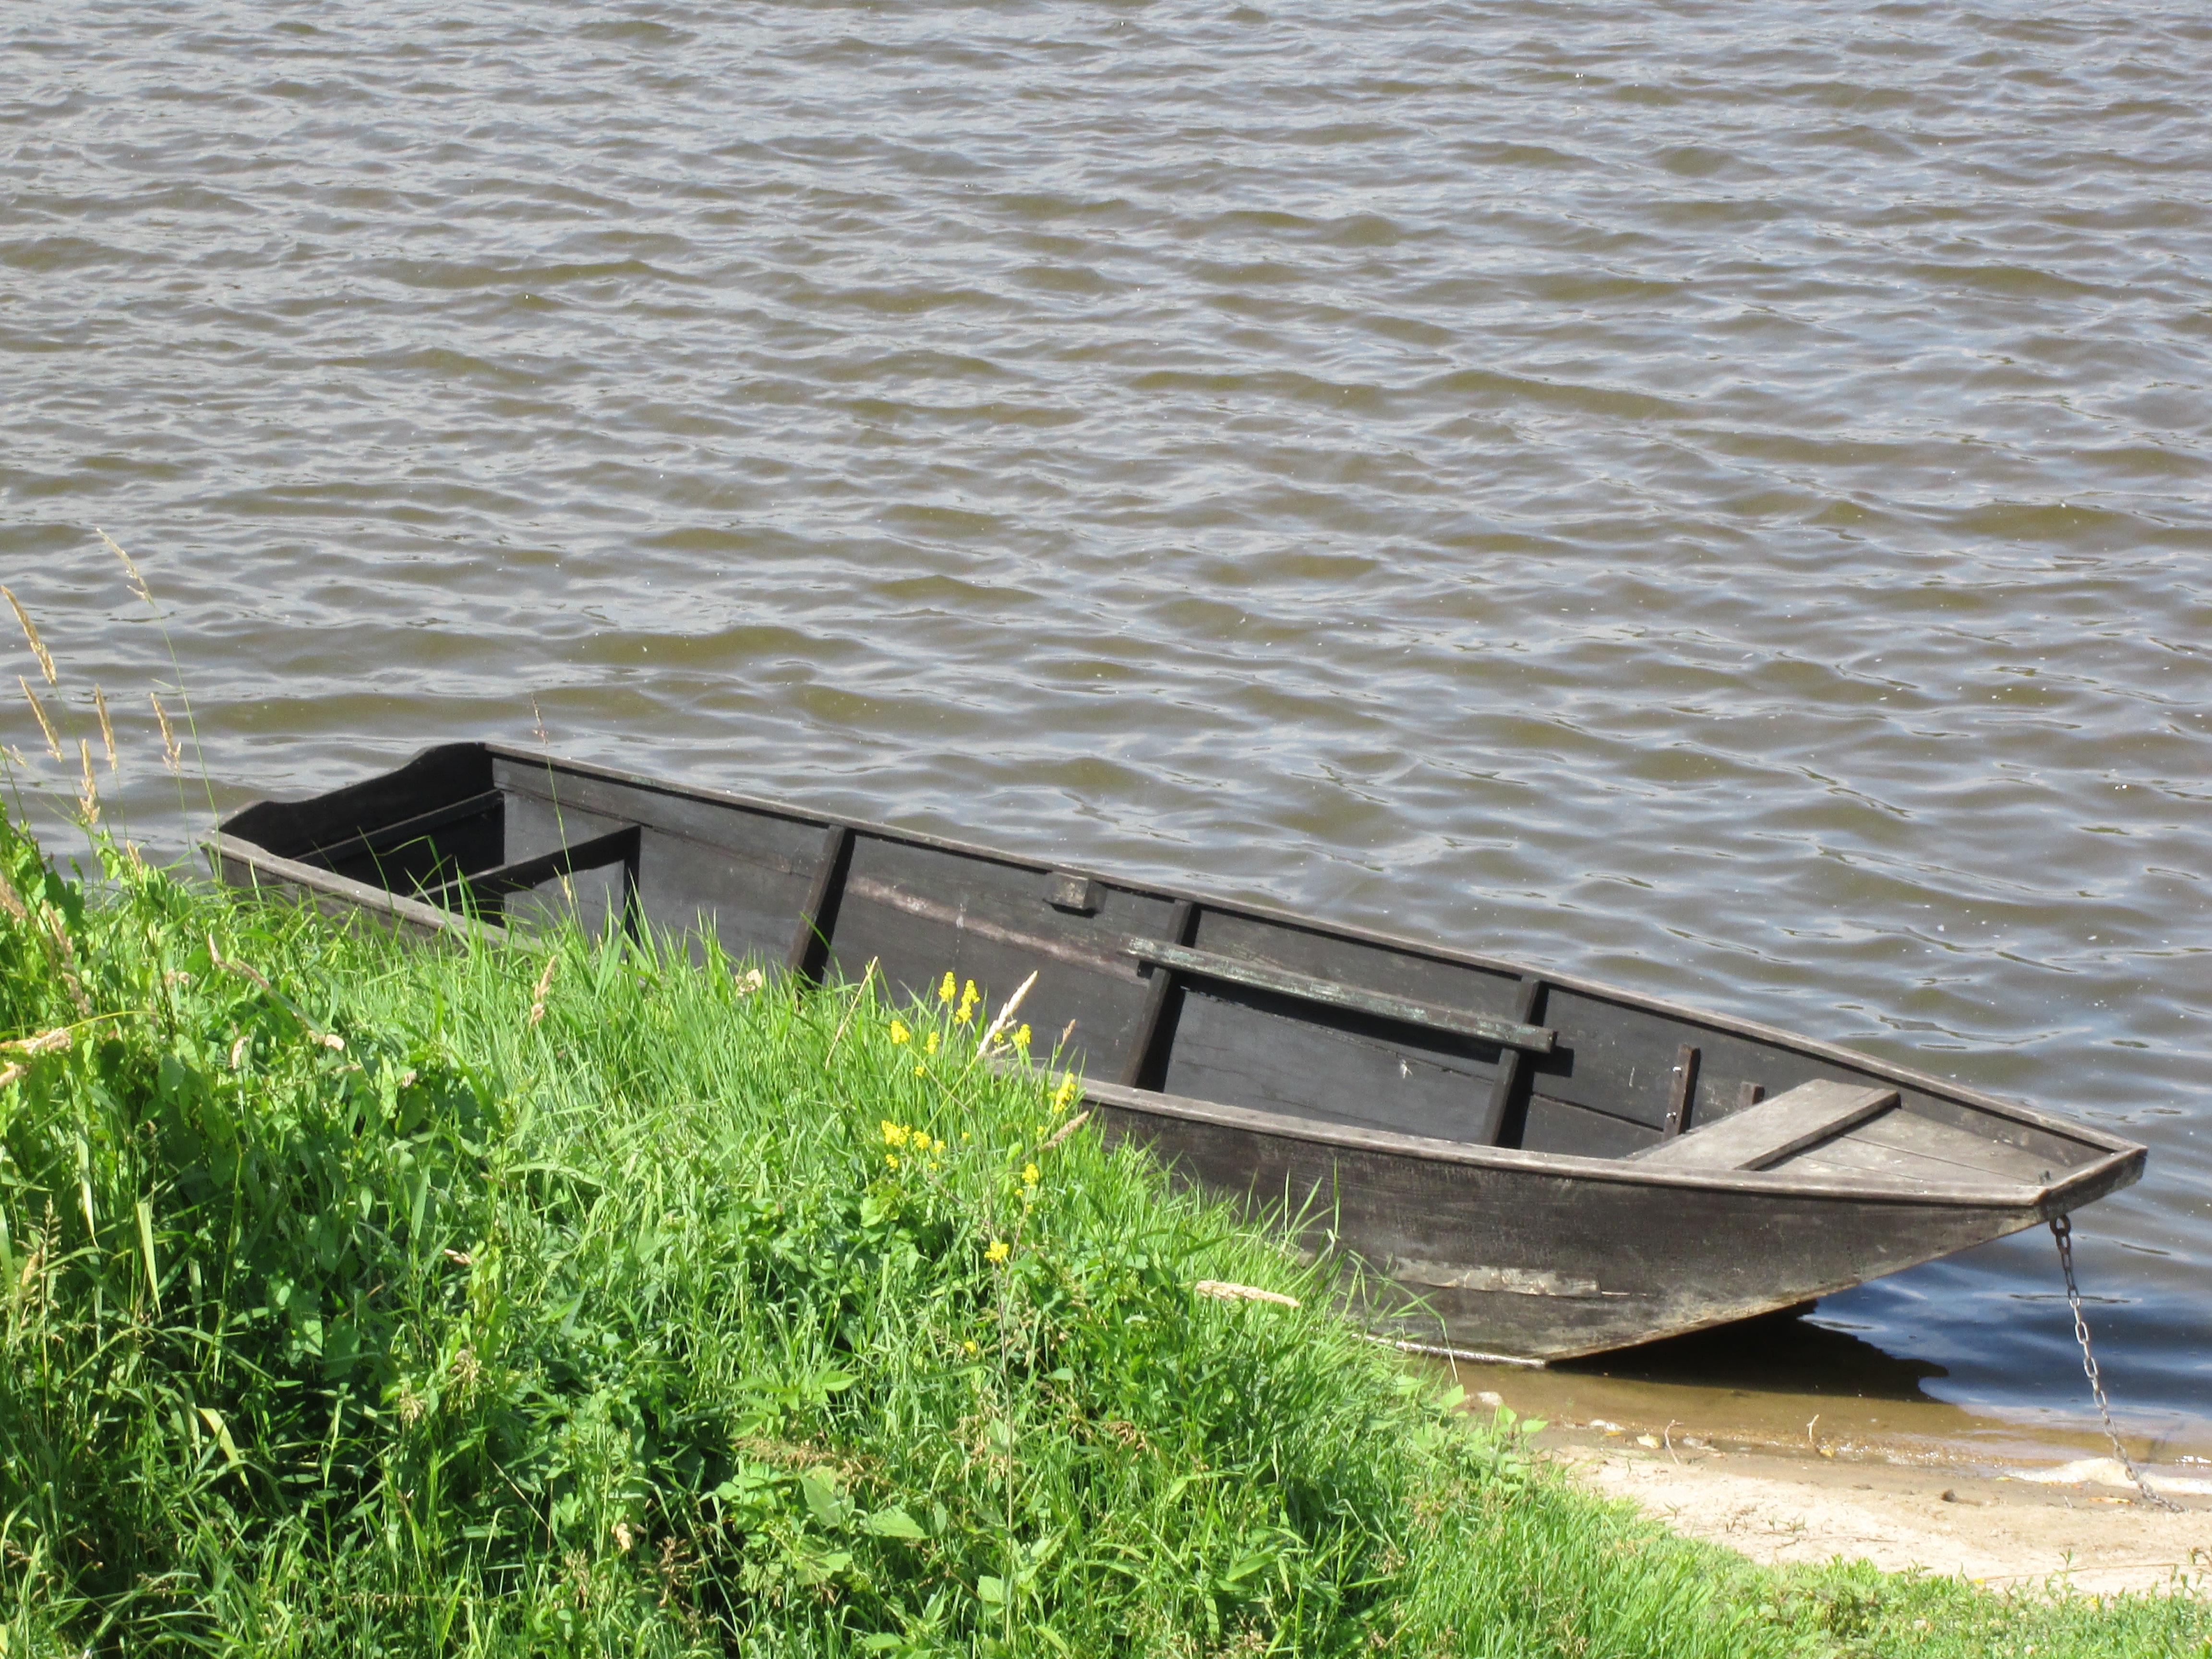
water, nature, dock, boat, shore, river, summer, vehicle, reservoir, waterway, boating, navigation, loire, based, water courses, watercraft rowing